Rhode Island Route 37

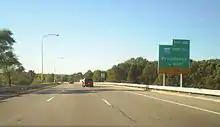
Westbound Route 37 near the intersection with I-95 north in Warwick

Route 37 begins at an at-grade intersection with Natick Avenue in the city of Cranston; Natick Avenue is an unnumbered road that is used to access Rhode Island Route 51 (Phenix Avenue). Shortly after the intersection with Natick Avenue, Route 37 begins to head in a northeastern direction and has its first numbered exit at a cloverleaf interchange with I-295. The interchange is signed as exits 1A-B from Route 37 west, but both the northbound and southbound lanes of I-295 are served via a single on-ramp from Route 37 east. After the junction with I-295, Route 37 passes through a densely settled region of Cranston and passes over Route 5 on a single-span bridge. After passing under Glen Hills Drive, the freeway turns to head in a southwestern direction before intersecting Route 2 at a cloverleaf interchange signed as exits 1C-D.